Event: Nepal Earthquake
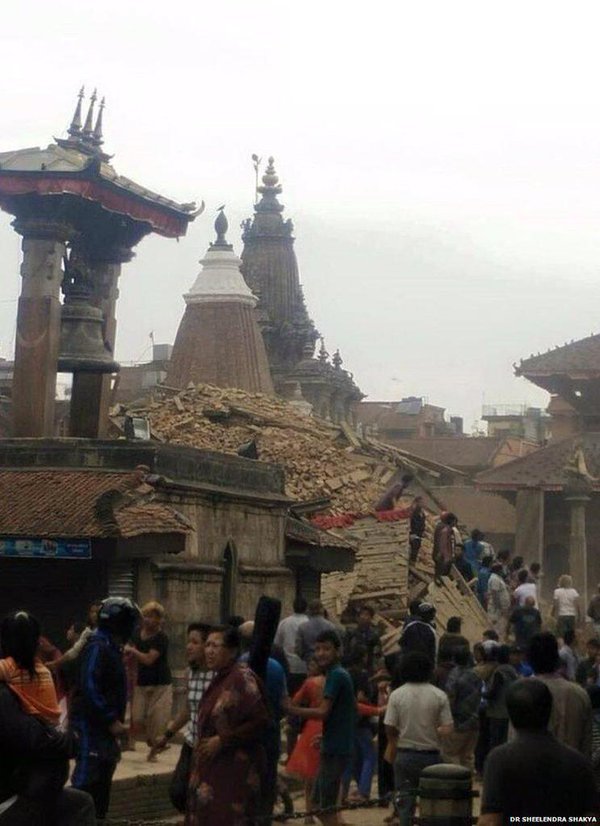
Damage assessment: damage